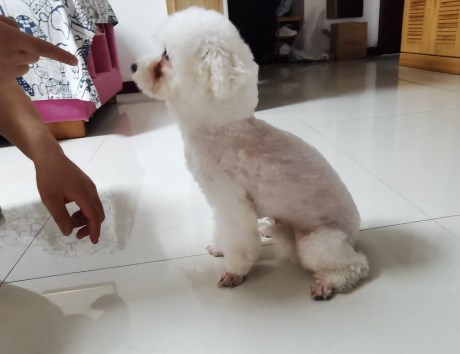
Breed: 3083-n000117-Bichon_Frise